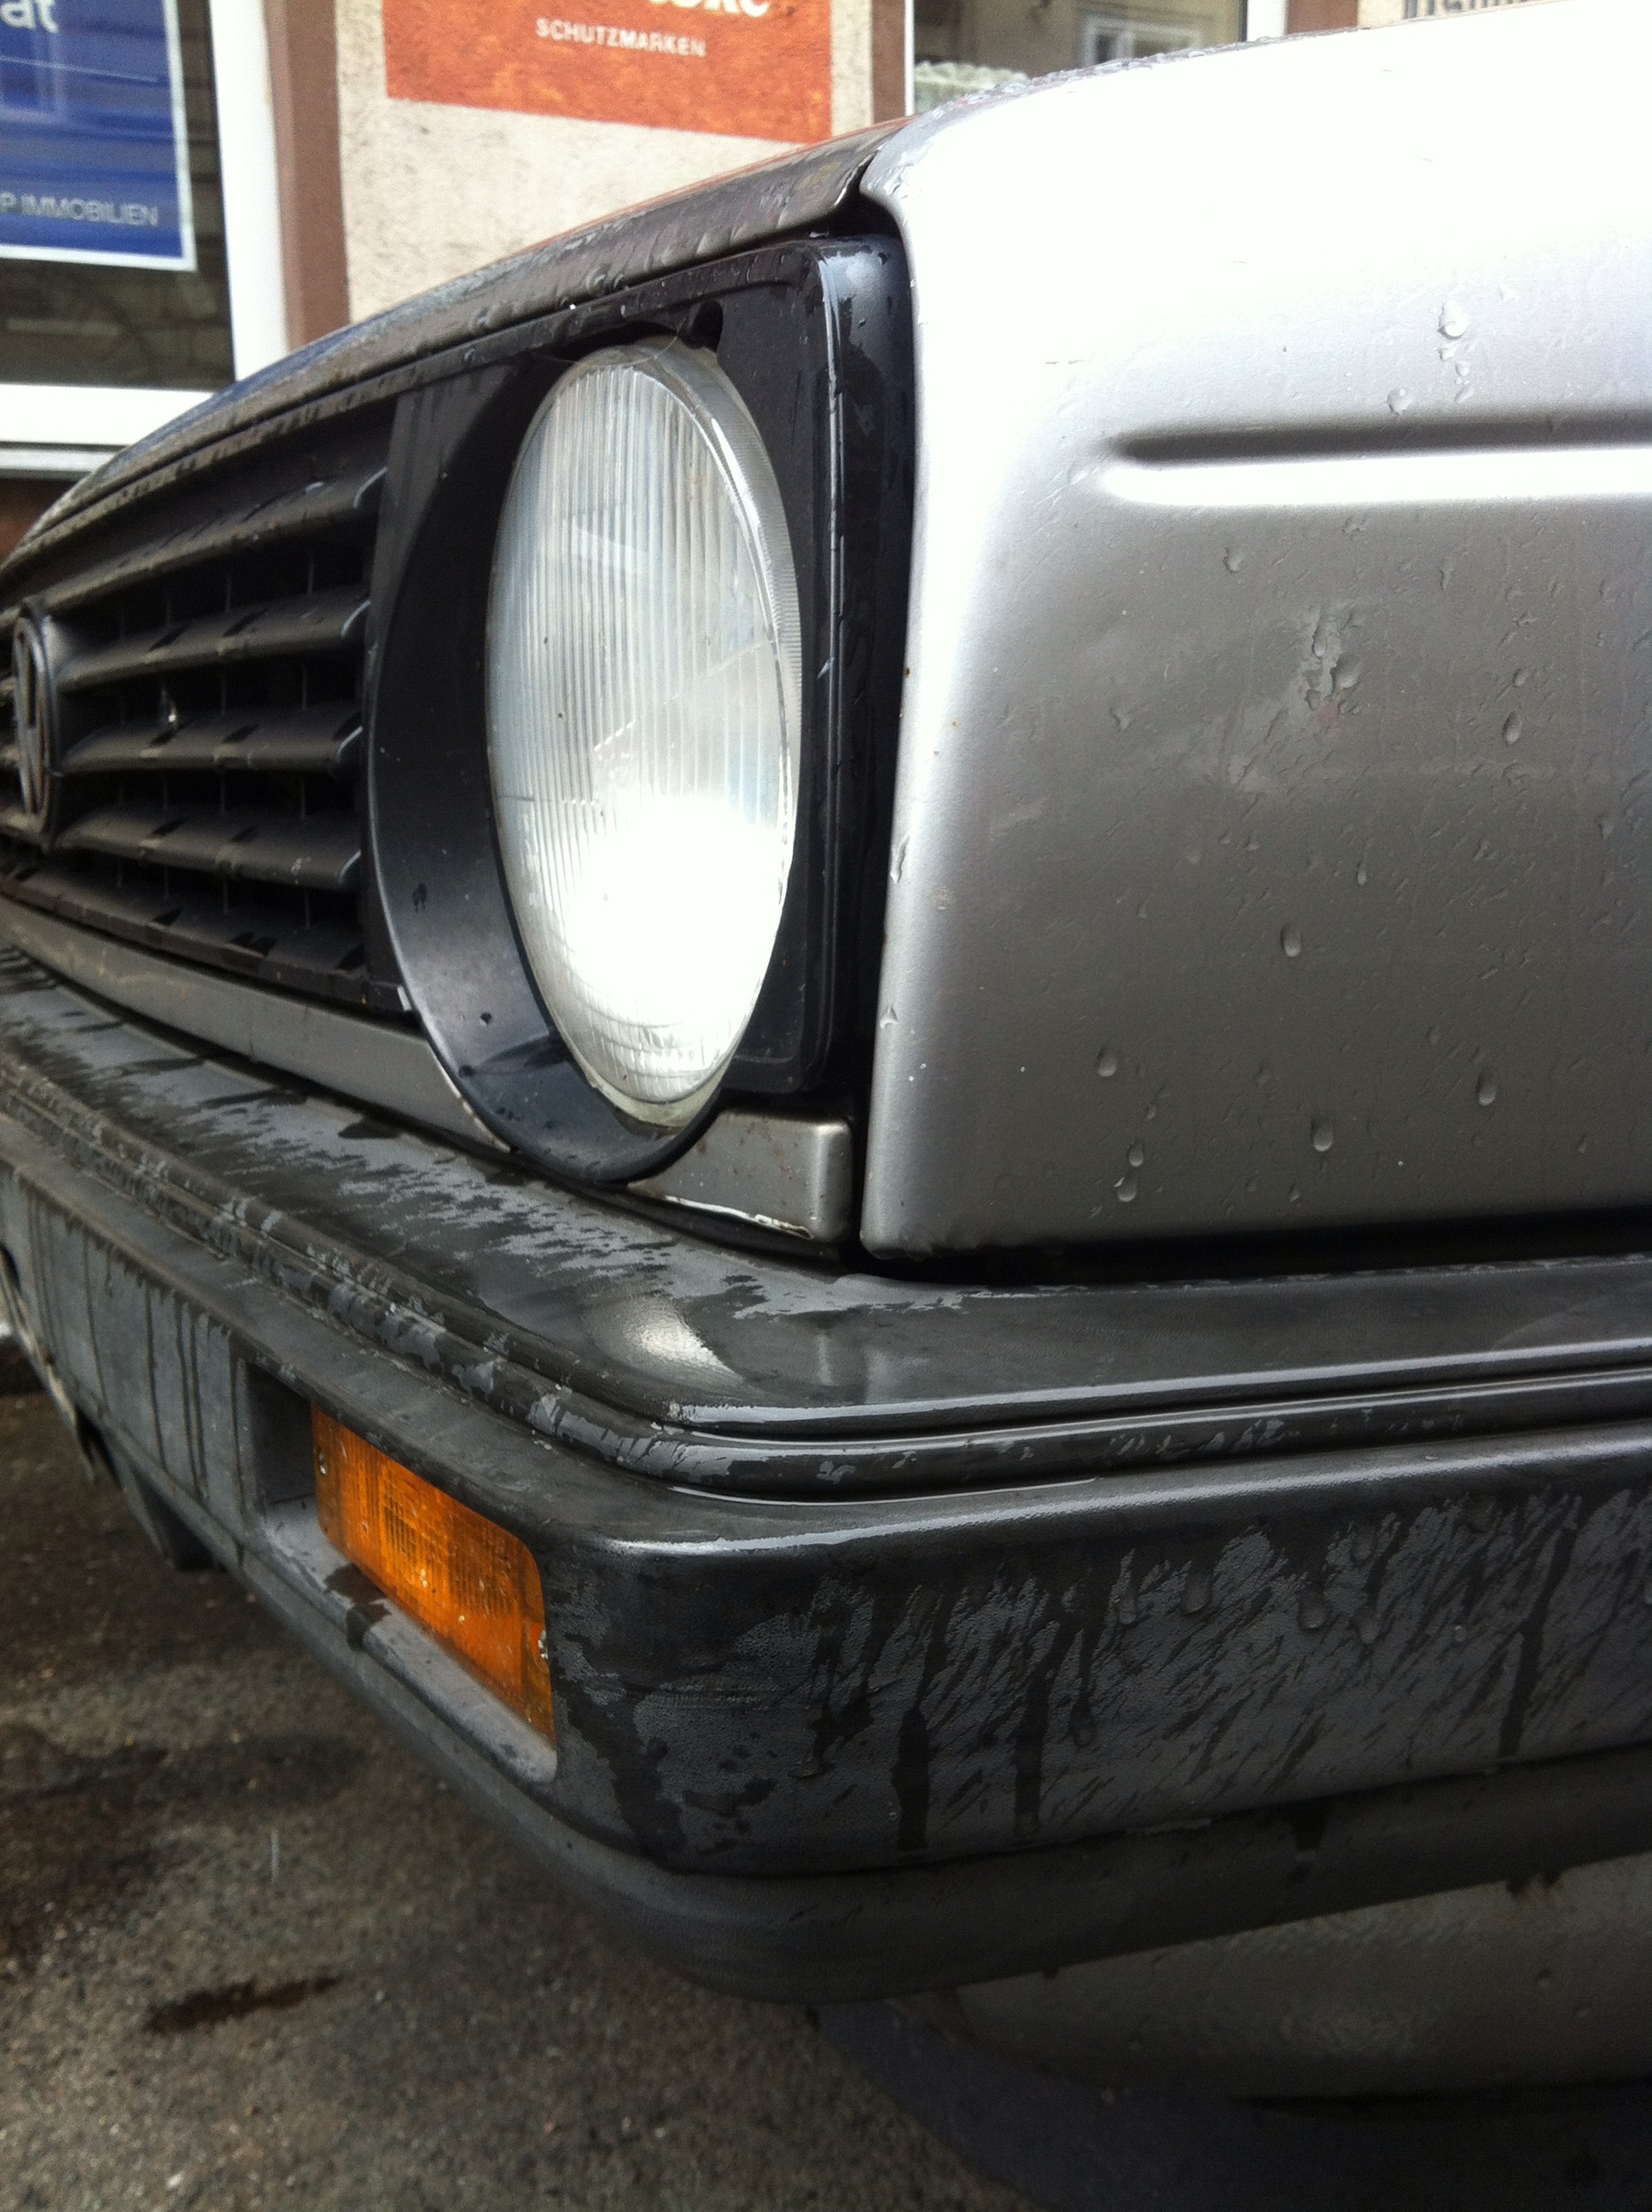
road, car, wheel, old, vehicle, auto, spotlight, sports car, bumper, silver, sedan, convertible, vehicles, land vehicle, automobile make, automotive exterior, compact car, luxury vehicle, performance car